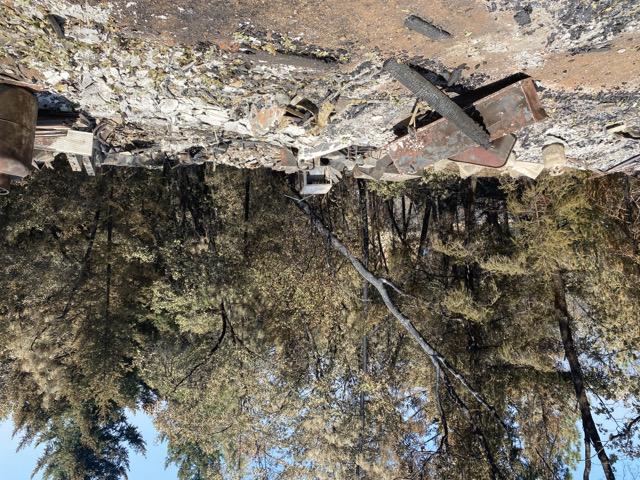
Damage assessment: destroyed